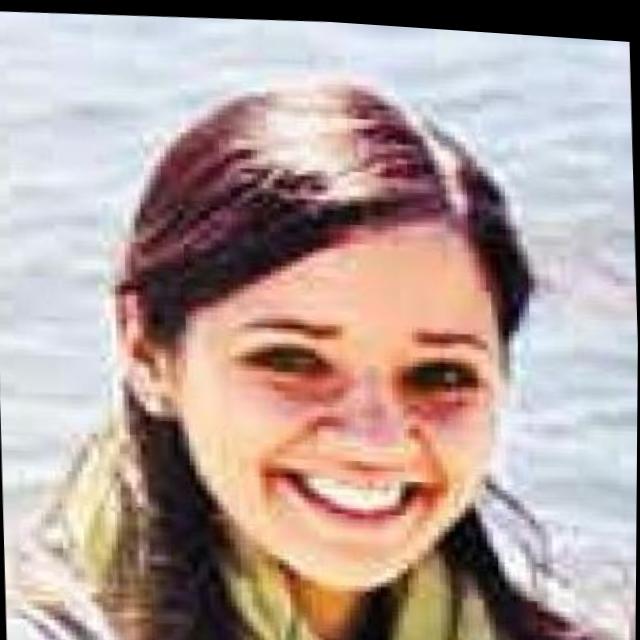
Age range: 21-44